Answer in natural language. Estimate the real world distances between objects in the image. Which object is closer to island countertop with black color, white rectangular dining table or black colour chair? Choose between the following options: white rectangular dining table or black colour chair
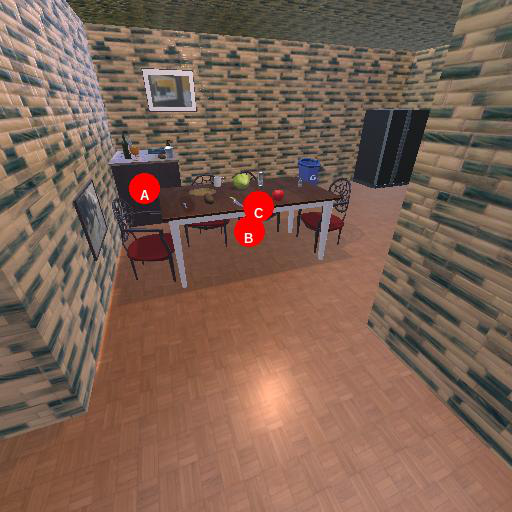
<answer>black colour chair</answer>